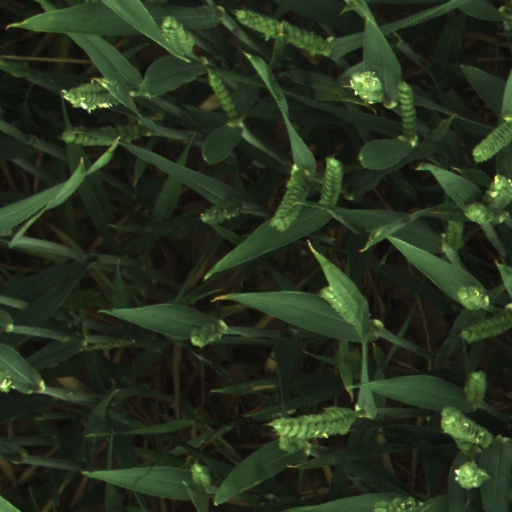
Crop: wheat